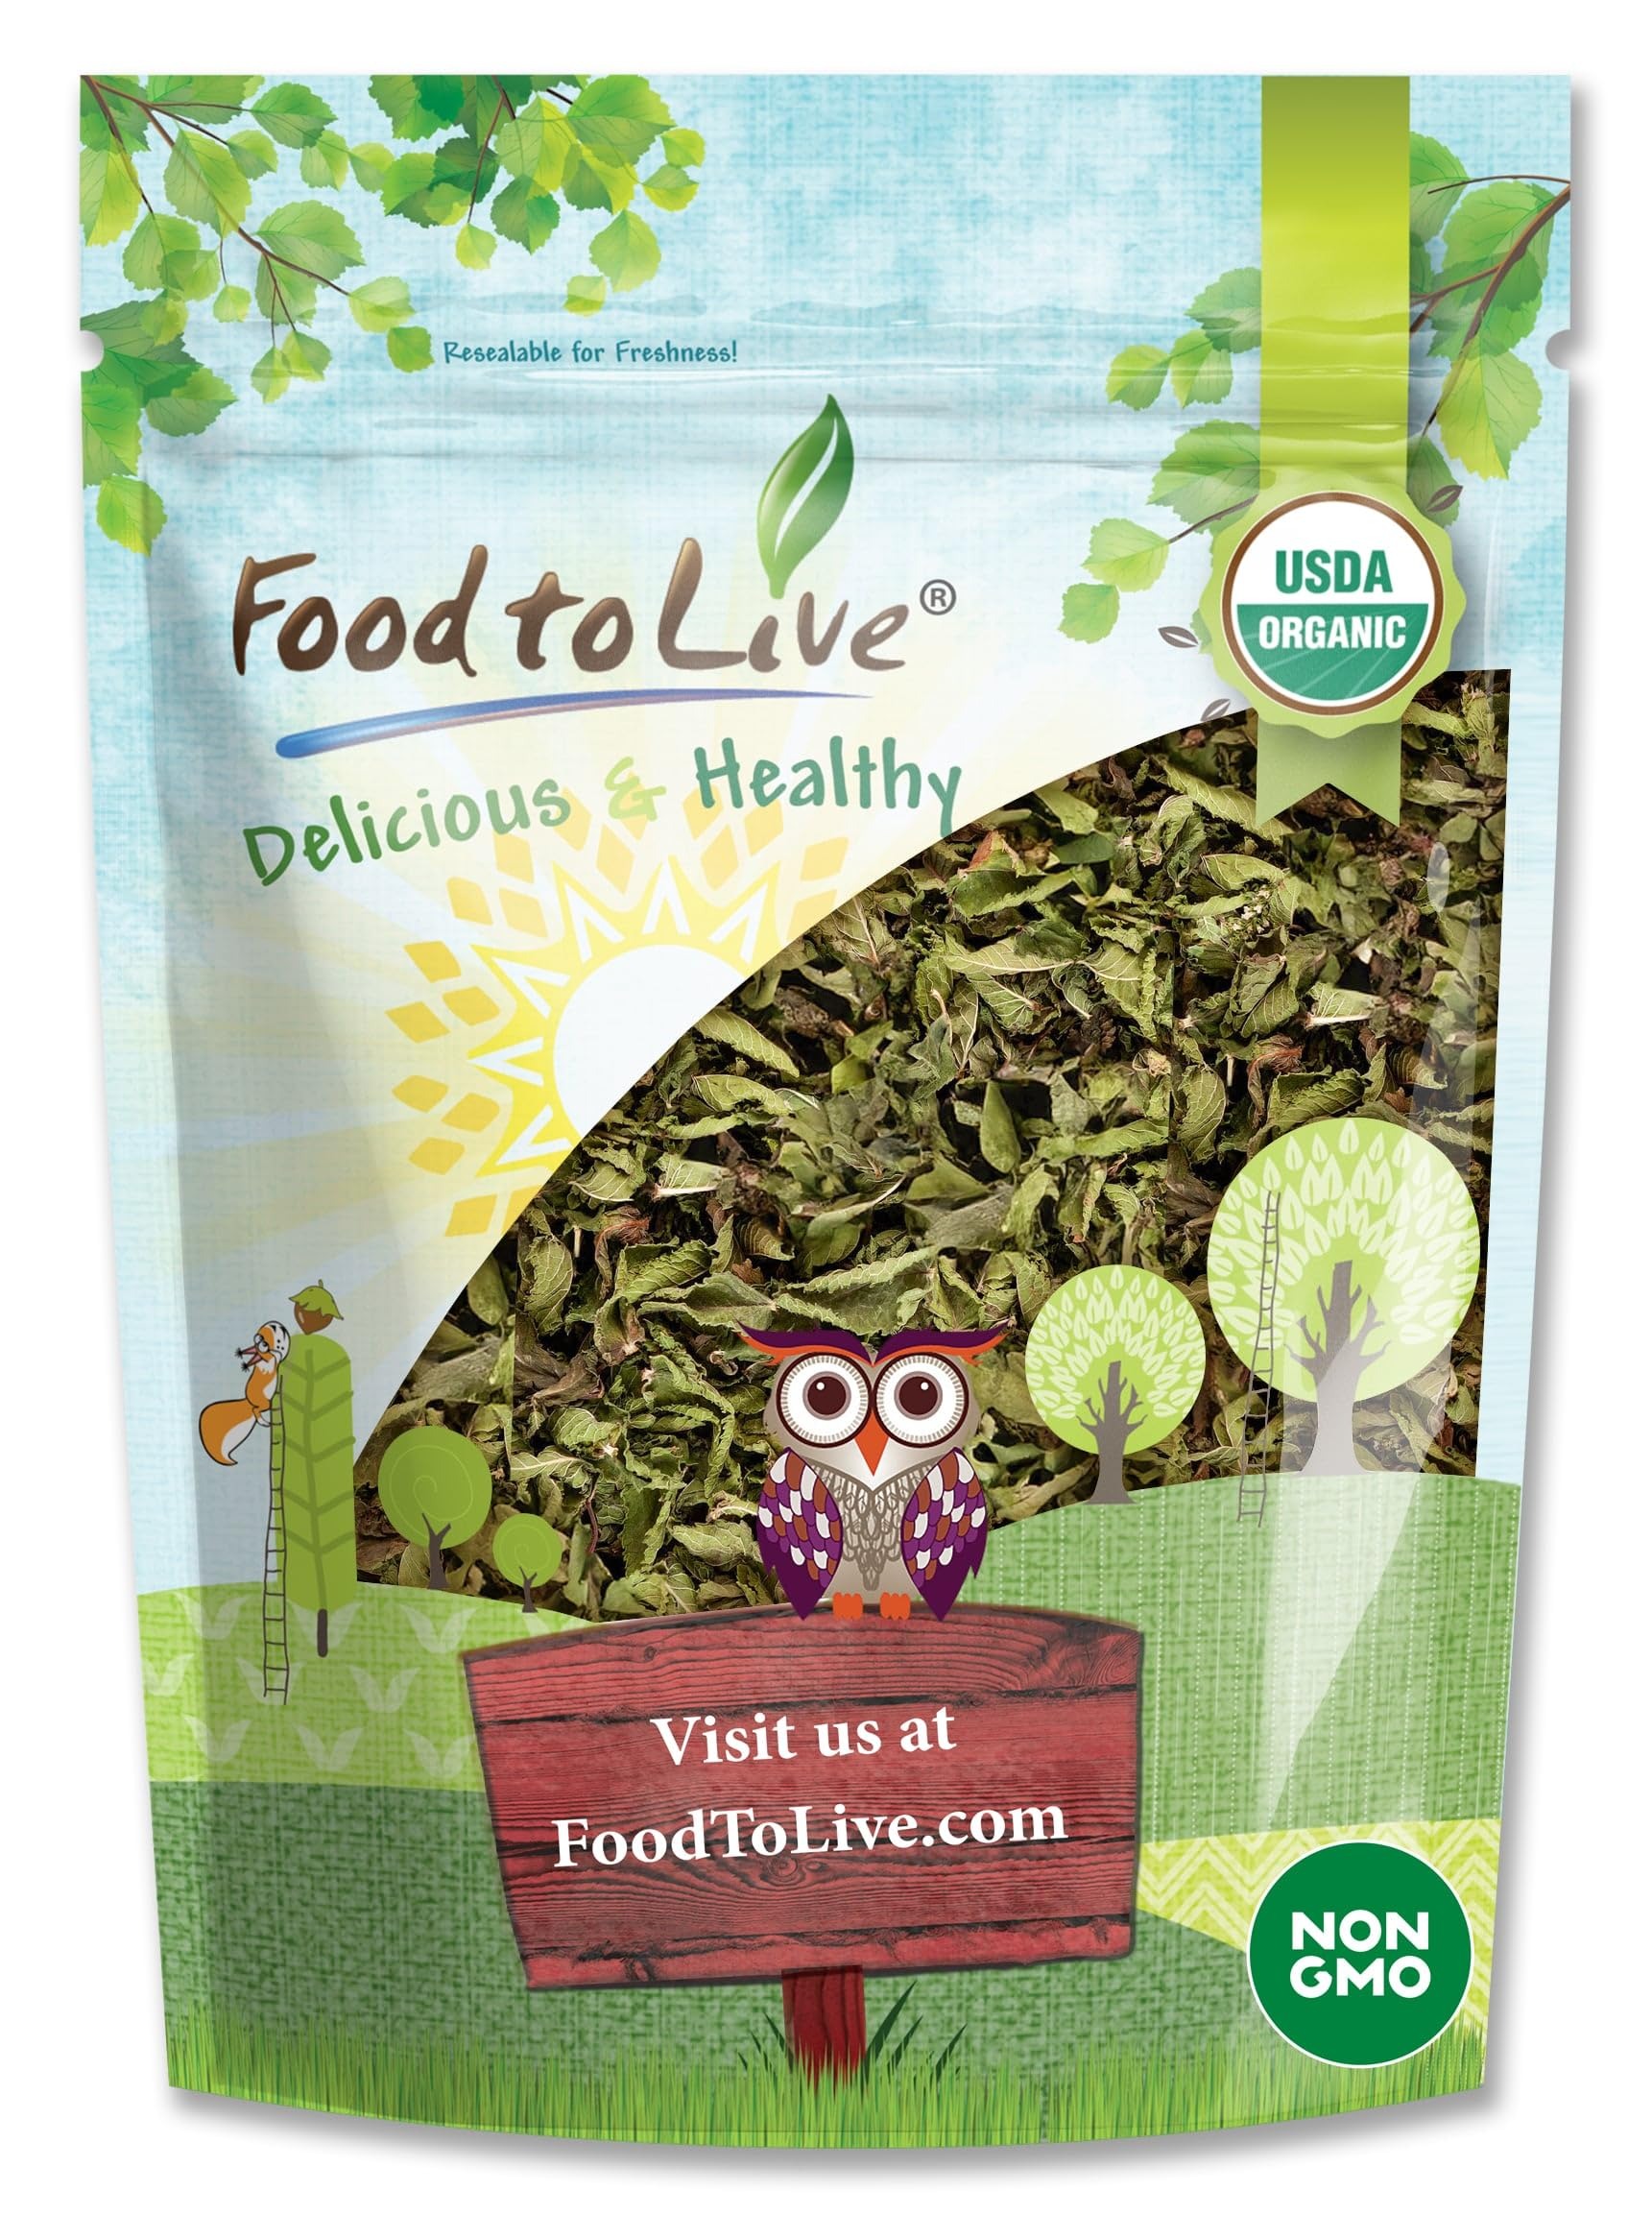
Item Name: Food to Live - Organic Spearmint Leaves, 8 Ounces – Dried, Cut & Sifted. Great for Herbal Tea. Non-GMO. Caffeine-free. Non Irradiated. Keto.
Bullet Point 1: ✔️PREMIUM QUALITY: Organic Spearmint Leaves from Food to Live, dried, cut, and sifted for optimal freshness and flavor.
Bullet Point 2: ✔️VERSATILE CULINARY USES: Add a refreshing, cool, and minty taste to teas, beverages, and dishes.
Bullet Point 3: ✔️NUTRITIOUS HERB: Rich in Vitamin C, antioxidants, and natural menthol compounds.
Bullet Point 4: ✔️KETO-FRIENDLY: Low in carbs , making it an ideal herb for keto diets.
Bullet Point 5: ✔️LONG-LASTING FRESHNESS: Dried Organic Spearmint Leaves from Food to Live ensure an extended shelf life for your convenience.
Product Description: Organic Spearmint Leaves from Food to Live offer a refreshing and cool flavor to your favorite dishes and beverages. These dried, cut, and sifted mint leaves are non-GMO, caffeine-free, and non-irradiated, making them a perfect choice. Rich in vitamin C, antioxidants, and natural menthol, these spearmint leaves provide a burst of minty freshness. Enjoy their versatility in herbal teas, cocktails, desserts, or savory recipes. With a long shelf life, this kosher and keto-friendly herb is a must-have in your pantry. Experience the invigorating aroma and taste of pure, organic spearmint leaves.
Value: 8.0
Unit: Ounce

Price: 17.99